European Laboratory for Non-Linear Spectroscopy

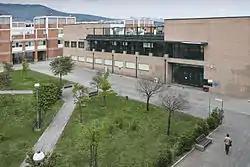
LENS main building at Polo Scientifico e Tecnologico of the University of Florence in Sesto Fiorentino

LENS provides a PhD school, also supported by the University of Florence and others European universities, and a Postdoctoral fellowship programme. Both initiatives are partially supported by the EU Marie Curie Actions funded by the European Commission in various scientific disciplines and the European Erasmus Mundus programme.